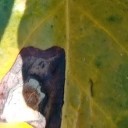
Label: Miner